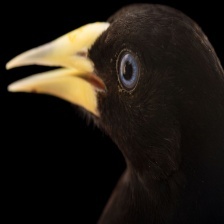
Species: YELLOW CACIQUE
Scientific name: CACICUS CELA